Tower of D. Pedro Pitões

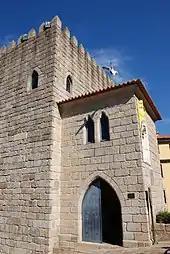
A view of the merlons and facade of the tower

The tower was "rediscovered" in 1940 in the "Largo do Açougue" during the course of the demolition of various buildings circling the Sé Cathedral of Porto, and was reconstructed near its original site.